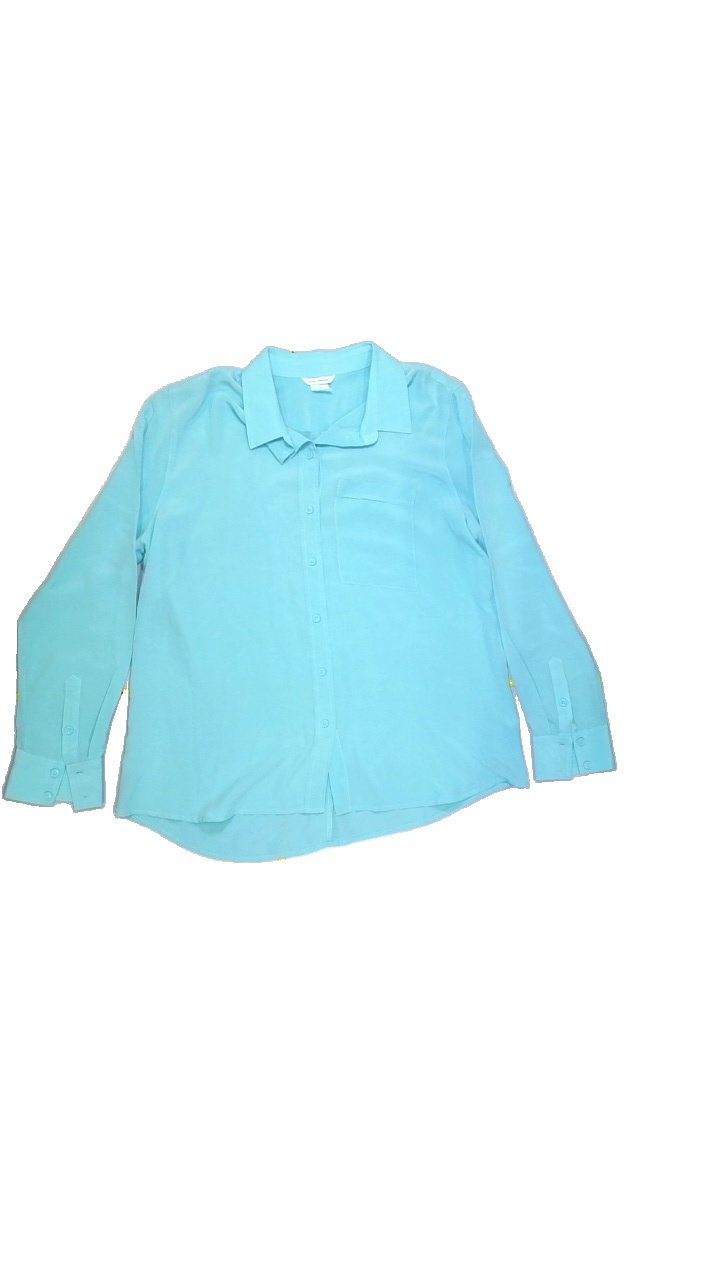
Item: Shirt (Ladies)
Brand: Club Monaco
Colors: Turquoise
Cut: Regular
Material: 100%silk
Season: Summer
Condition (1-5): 4
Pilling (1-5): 5
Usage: Reuse
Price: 50-100